Tszwai So

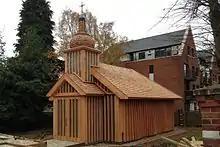
The Belarusian Memorial Chapel in London

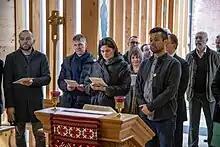
Tszwai So with Sviatlana Tsikhanouskaya at the Belarusian church in London in 2023

So first gained critical acclaim internationally with his Church of St. Cyril of Turau and All the Patron Saints of the Belarusian People (also known as the Belarusian Memorial Chapel) in London, commissioned by the Holy See of Rome and completed in 2017. It is the first wooden church built in London since the Great Fire in 1666. It won the public votes in the New London Architecture People's Choice Award 2017 and was nominated for the EU Prize in Contemporary Architecture - Mies Van der Rohe Award 2019, the highest accolade in European Architecture. It was chosen by the Royal Academy of Arts as one of the 10 buildings to see at Open House London 2017. Architizer has named it one of the "10 Catholic Churches Designed to Uplift and Inspire". On 21 October 2018, ArchDaily selected So's work among the best 32 chapels previously published on the site.